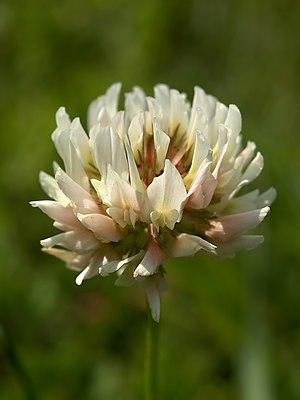
Trifolium repens, le trèfle rampant, est une espèce de plantes dicotylédones de la famille des Fabaceae, sous-famille des Faboideae, originaire des régions tempérées de l'Ancien Monde. C'est l'une des espèces les plus répandues du genre Trifolium. Utilisée comme fourrage, c'est également une adventice des terres cultivées et des jardins. C'est une plante très basse à tige rampante, reconnaissable à ses inflorescences blanches, parfois un peu rosées, au parfum assez agréable.